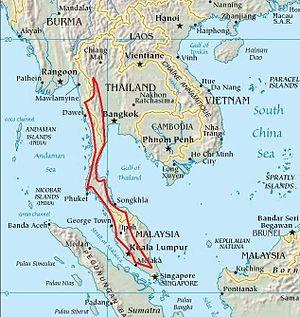
La chaîne Tenasserim ou collines Tenasserim, en birman တနင်္သာရီ တောင်တန်း [tənɪ̀ɴθàjì tàʊɴdáɴ], en malais Banjaran Tenasserim, en thaï ทิวเขาตะนาวศรี, Thiokhao Tanaosi [tʰiw kʰǎw ta.naːw sǐː], est une chaîne de montagnes et de collines de Thaïlande, de Birmanie et de Malaisie qui constitue l'épine dorsale de la péninsule Malaise. Elle débute en Thaïlande occidentale, se poursuit en Birmanie du Sud-Est, à travers l'isthme de Kra et toute la Malaisie péninsulaire ; ce relief constitue la frontière entre la Birmanie et la Thaïlande sur une grande partie de sa longueur.